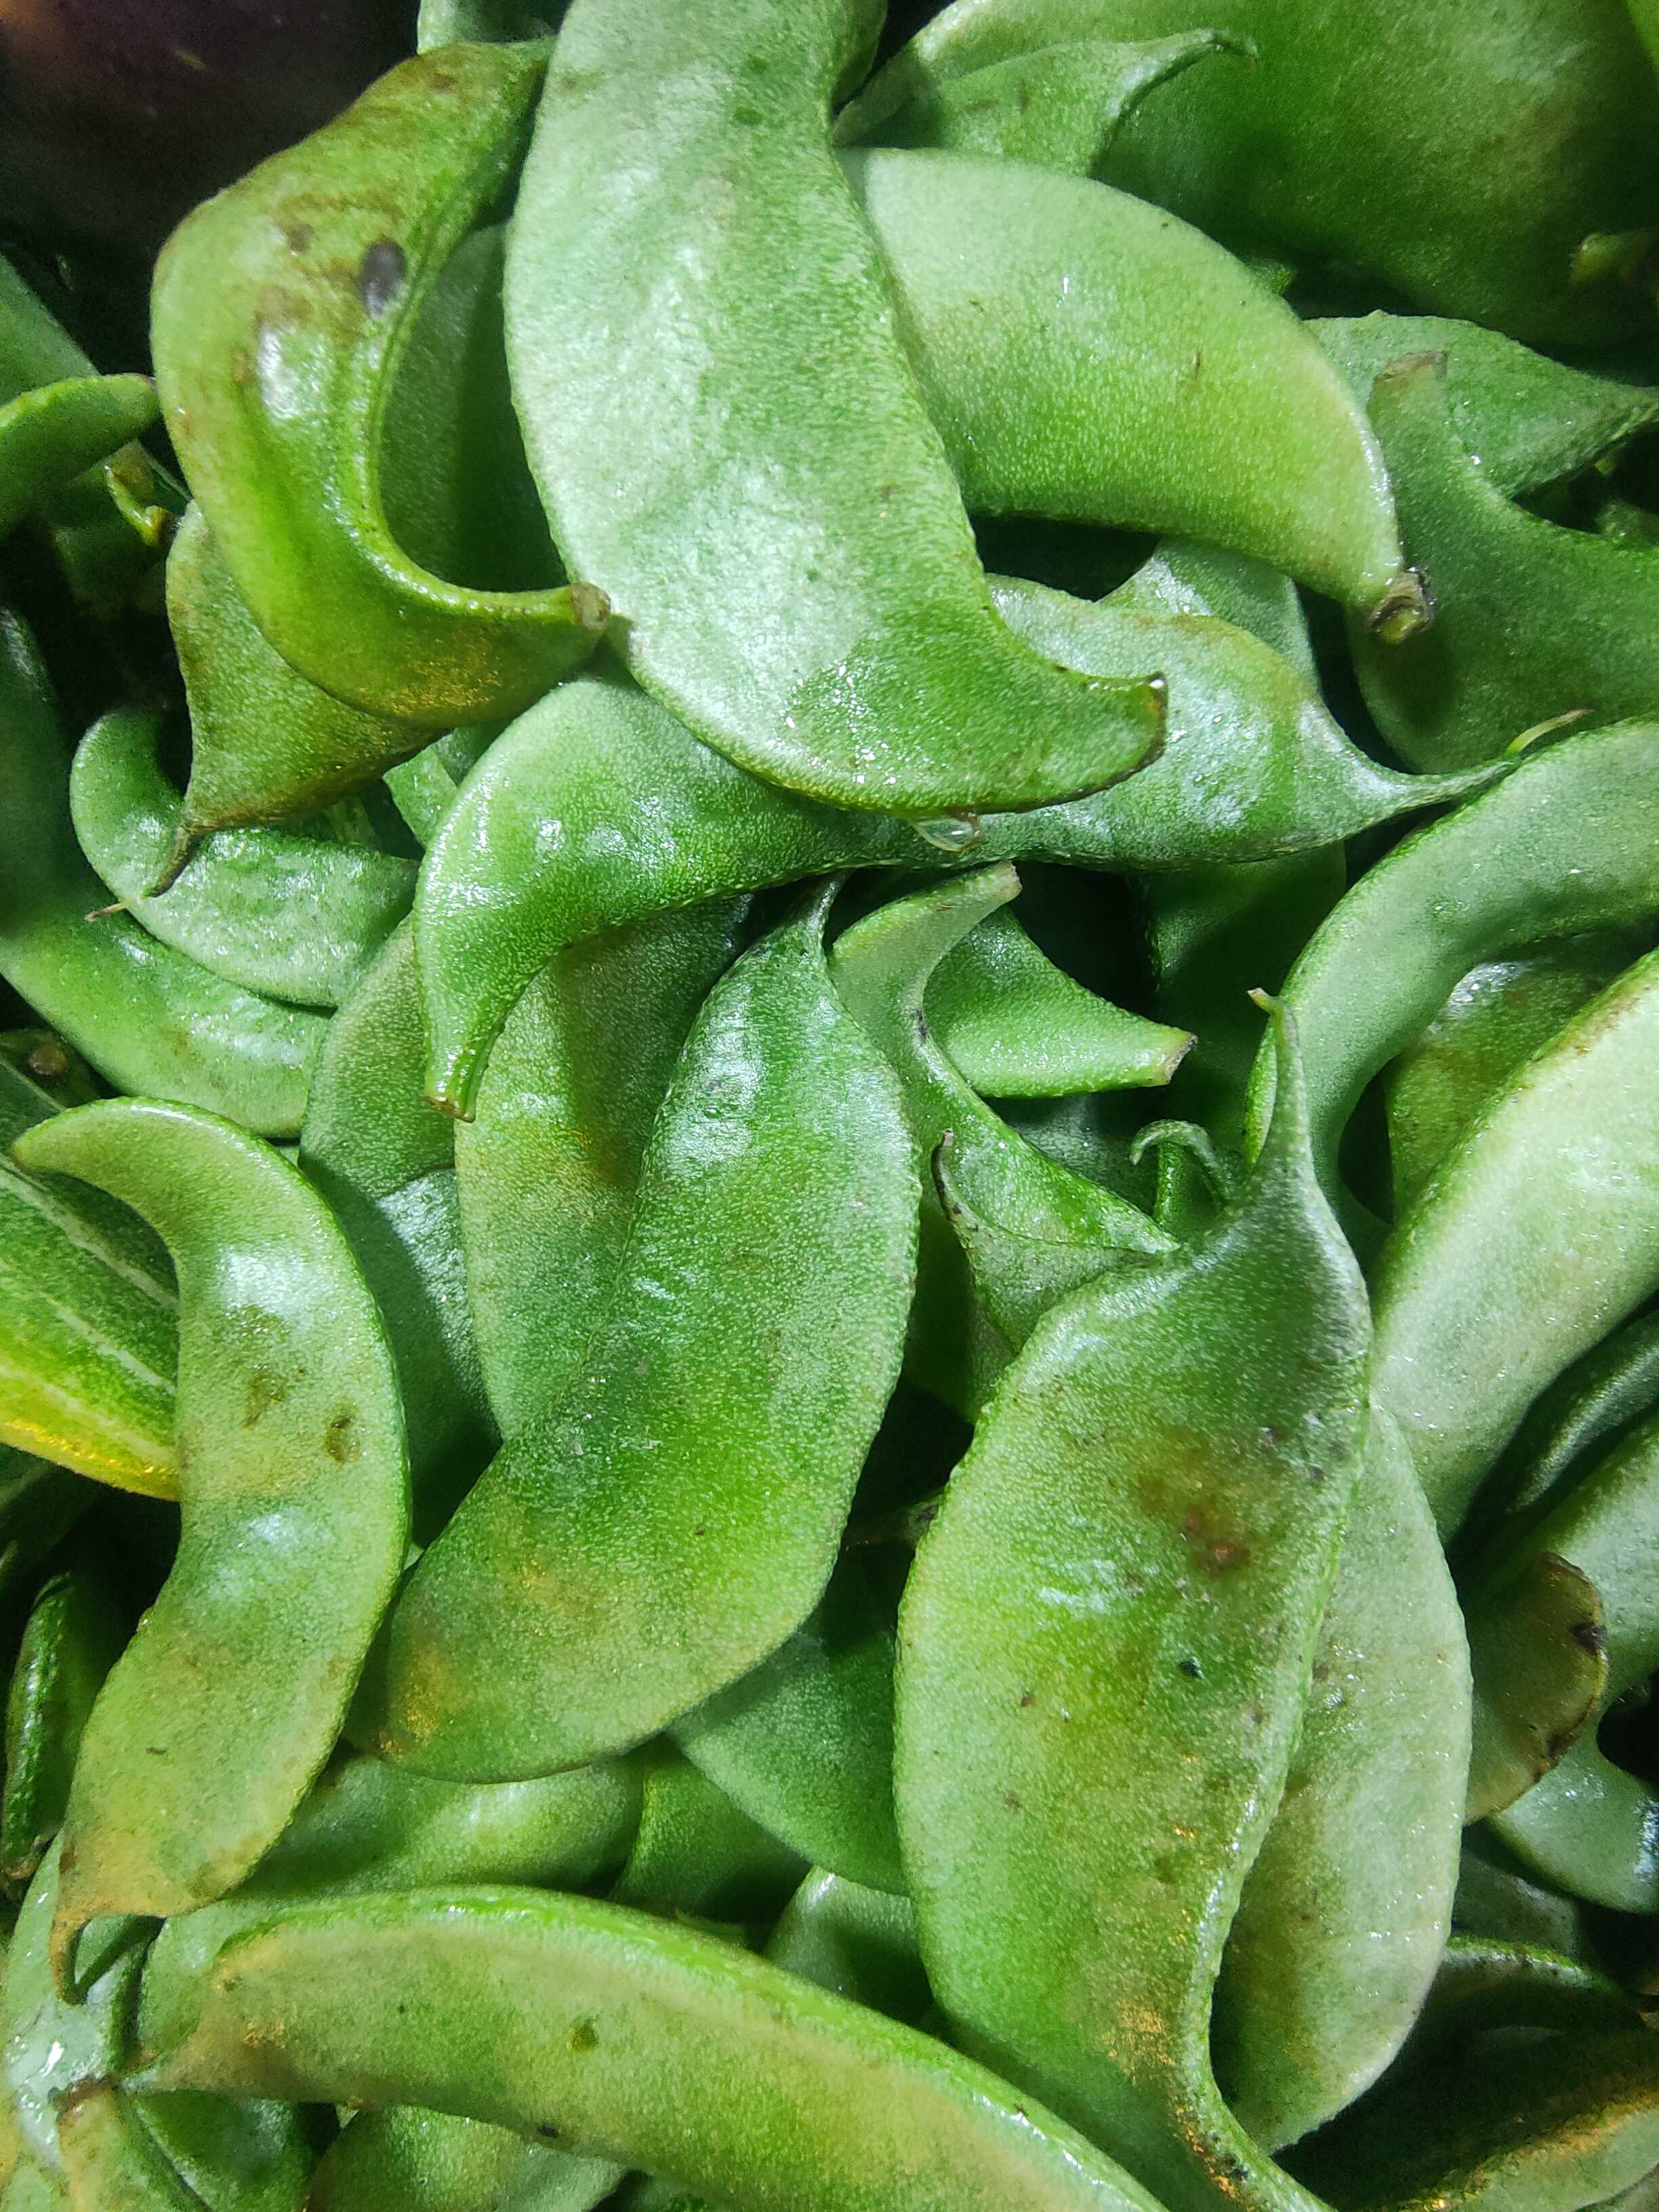
Label: Lablab purpureus